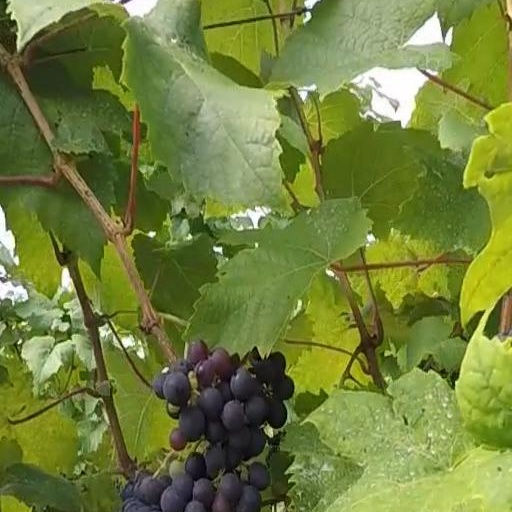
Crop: grape